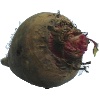
Label: beetroot